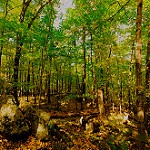
Scene: Outdoor